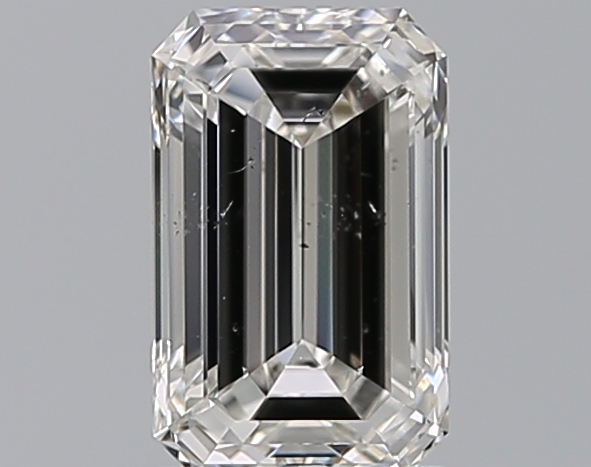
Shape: emerald
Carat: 1.51
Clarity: SI1
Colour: G
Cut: EX
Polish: EX
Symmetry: VG
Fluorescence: N
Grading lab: GIA
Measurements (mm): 8.33 x 5.22 x 3.51